Gentrification of Baltimore

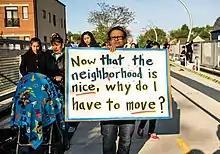
Protesting gentrification

The second side of the gentrification debate is individuals who feel that gentrification is only doing more harm than good for the city of Baltimore. The main argument of these individuals is that gentrification is displacing thousands of individuals throughout the city. The displacement occurs due to two factors: not being able to afford the cost of living anymore and being actively forced out of their homes due to eminent domain law. Once these individuals are forced out of their homes and neighborhoods, they are often not provided with any assistance in finding new affordable housing. Gentrification has also created a racial divide through the displacement of minority groups throughout Baltimore, as more money is invested into predominantly white neighborhoods.